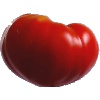
Label: Tomato 3